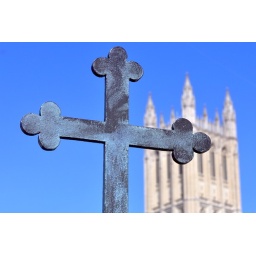
A cross over the sundial, with the South Transept tower in the background. National Cathedral, Washington, DC.